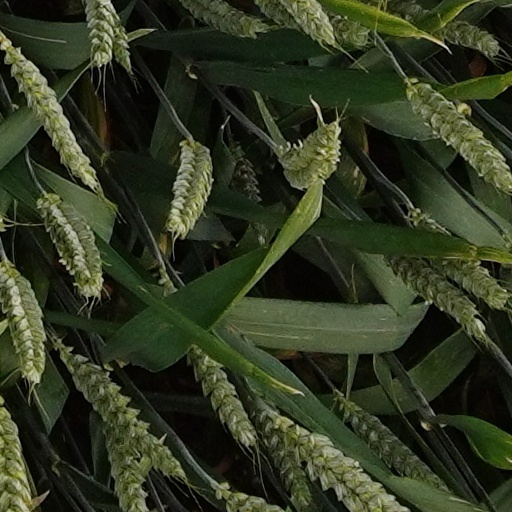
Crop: wheat